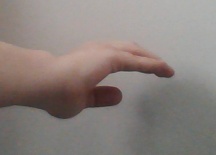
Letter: jeem